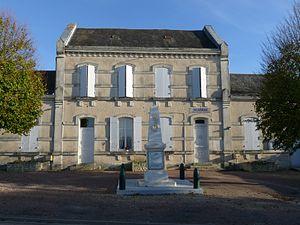
Mairie de Louzignac, Charente-Maritime, France
Louzignac est une commune du Sud-Ouest de la France située dans le département de la Charente-Maritime.